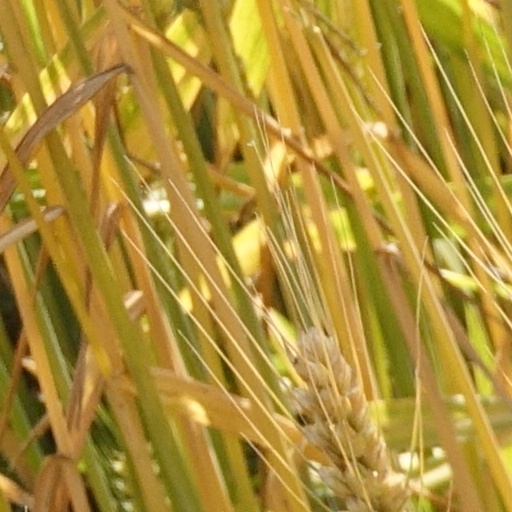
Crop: wheat